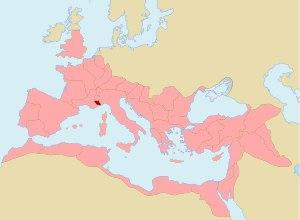
Les Alpes maritimes étaient une province de l’empire romain, une des trois petites provinces enjambant les Alpes entre la Gaule et la Gaule cisalpine qui avait alors été rattachée à l'Italie.